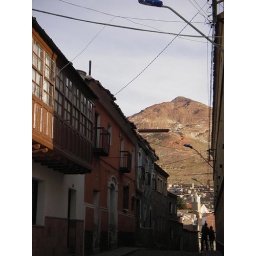
Cerro Ricco - the red silver mountain.Most of Potosi's menfolk earn their living in that mountain.